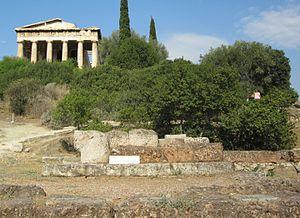
Le temple d'Apollon Patroos est un temple bâti sur l'Agora d'Athènes dans le troisième quart du IVᵉ siècle av. J.-C. Selon Aristote dans sa Constitution d'Athènes, le surnom de « Patroos » aurait été donné au dieu par les Athéniens après l'établissement de Ion dans leur cité.